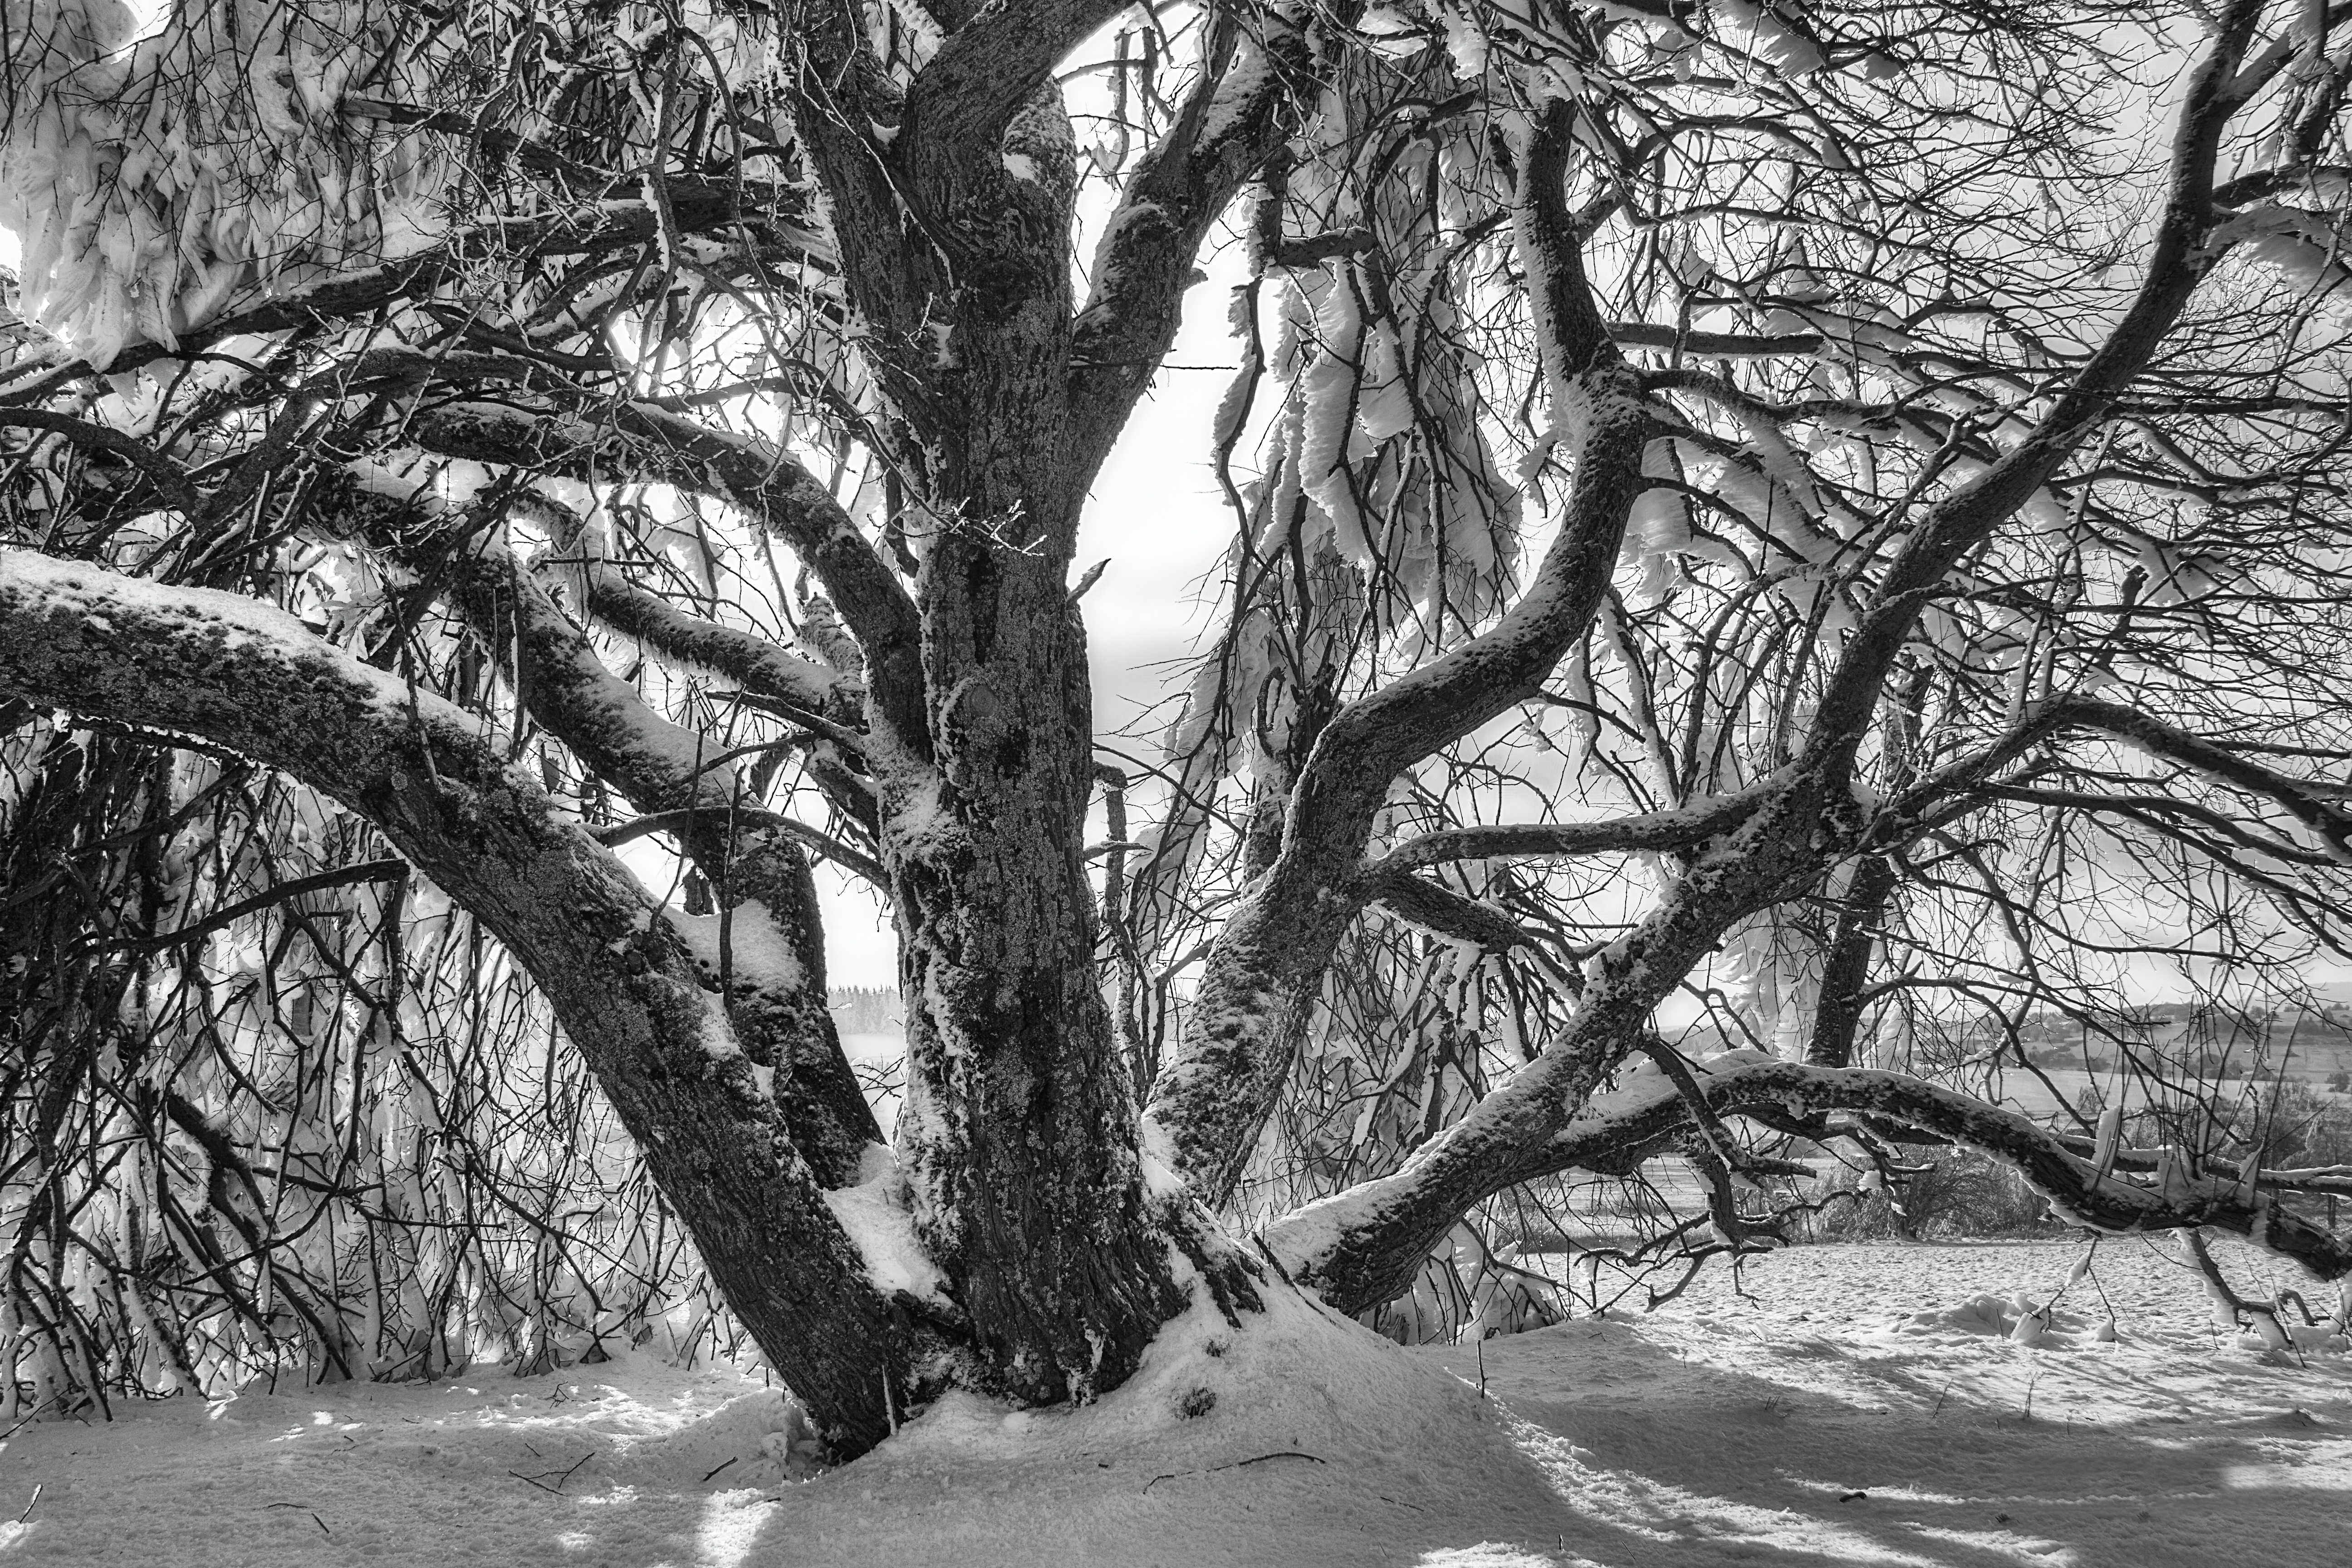
tree, nature, forest, branch, snow, winter, black and white, plant, leaf, trunk, weather, snowy, monochrome, season, sw, woodland, habitat, wintry, hochrhoen, monochrome photography, natural environment, atmospheric phenomenon, woody plant, wasserkuppe, rh n winter